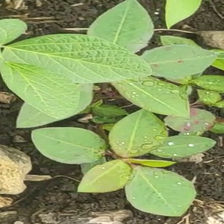
Weed species: Moti_dudhi(Euphorbia_geneculata_L)